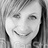
Emotion: happy